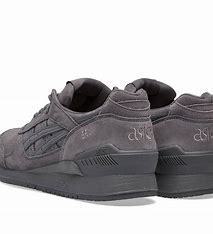
Brand: Asics
Model: Gel Respector